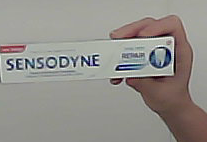
Product: sensodyne_toothpaste